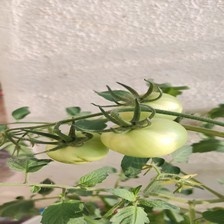
Label: tomato